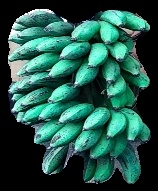
Variety: rasbale
Grade: grade3